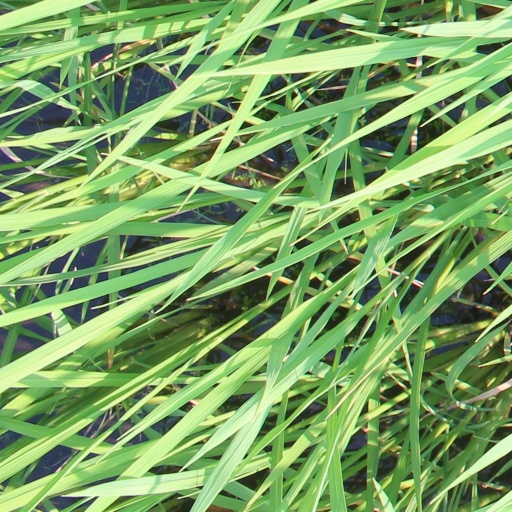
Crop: rice